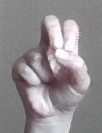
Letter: gaaf